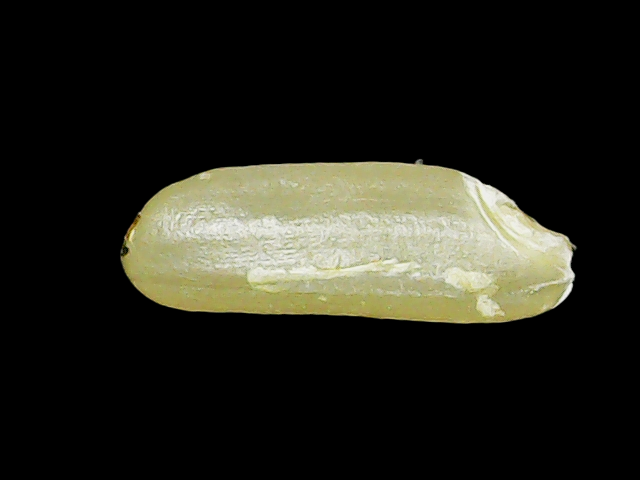
Rice variety: Binadhan23